Necropolis Chapel

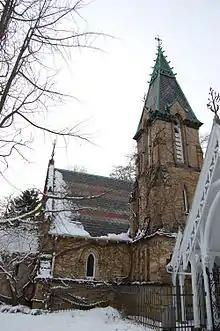
The Necropolis Chapel in Toronto

The Necropolis Chapel was built by the architect Henry Langley in 1872 in the Gothic Revival style. It is located at 200 Winchester Street, Toronto, in the Cabbagetown neighbourhood at the edge of the Don Valley. Its entrance is marked by masonry signage Toronto Crermatorium Chapel and massing of a pointed barrel vault that leads to the central part of the chapel. The latter has a simple gable roof, whose steep, pitched gables raise high to a sharp ridge. The square tower is placed on the east side of the plan, giving the edifice a picturesque, asymmetrical appearance that is tightly linked to the Gothic. This particularity shifts the center of gravity of the building, giving it an ascending diagonal axis. The steep slope of the roof along with the placement and configuration of the tower give the building a jagged, pointed contour. The dominant material used is yellow brick, with a stone entrance vault. The roof is covered with two different patterns of slates and is unique for its multicolored appearance. There are a number of High Gothic Revival style elements, which include rich wrought iron on fences, detailed trefoils carved on the stone facade, ridge cresting on the tower roof and finials. White sawn wood ornament decorates the eaves of the porch and the barge-boards of the steep gables of the lych-gate and the caretaker’s house (living room, dining room, kitchen, front and back staircases and upper bedrooms). The basement crematorium has been decommissioned. Kept almost intact over time, the Necropolis Chapel, lych-gate, and caretaker's cottage fit perfectly into their surrounding context, which is the heritage conservation district Cabbagetown.